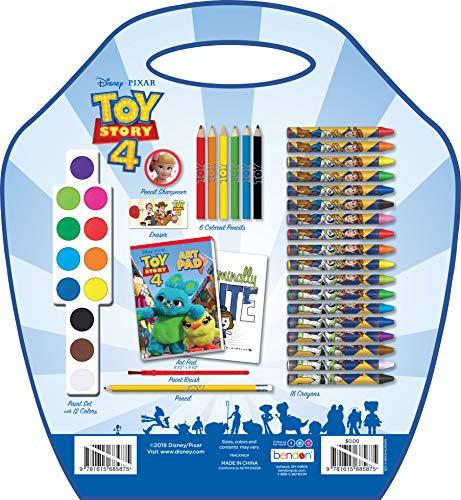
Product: Disney Toy Story 4 Oversized Coloring and Activity Art Case AS45676
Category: Toys & Games | Arts & Crafts
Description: Officially licensed Toy Story 4 and Disney product.
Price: $10.99
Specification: ProductDimensions:1.6x12x13inches|ItemWeight:14.4ounces|ShippingWeight:14.4ounces(Viewshippingratesandpolicies)|ASIN:1505076412|Itemmodelnumber:AS45676|Manufacturerrecommendedage:3yearsandup